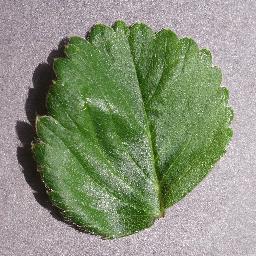
Label: Strawberry___healthy